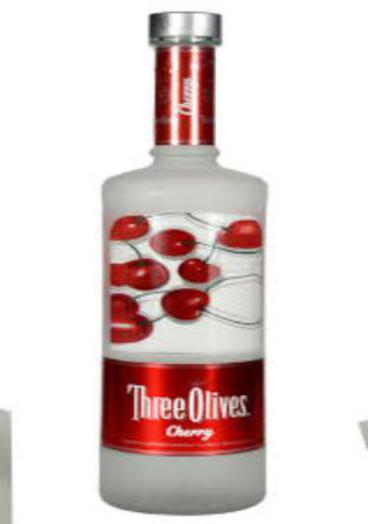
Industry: Food